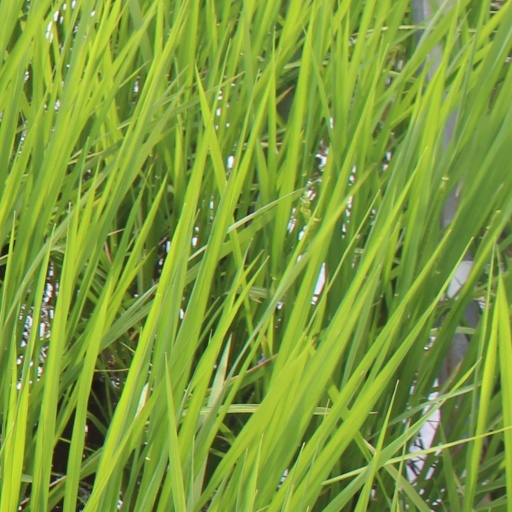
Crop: rice